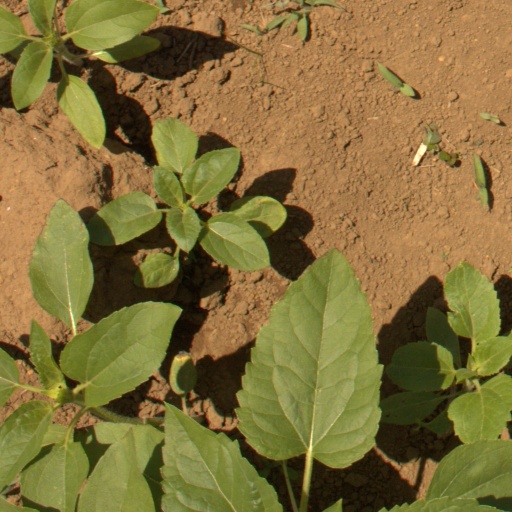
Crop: Jerusalem artichoke